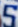
Number: 5